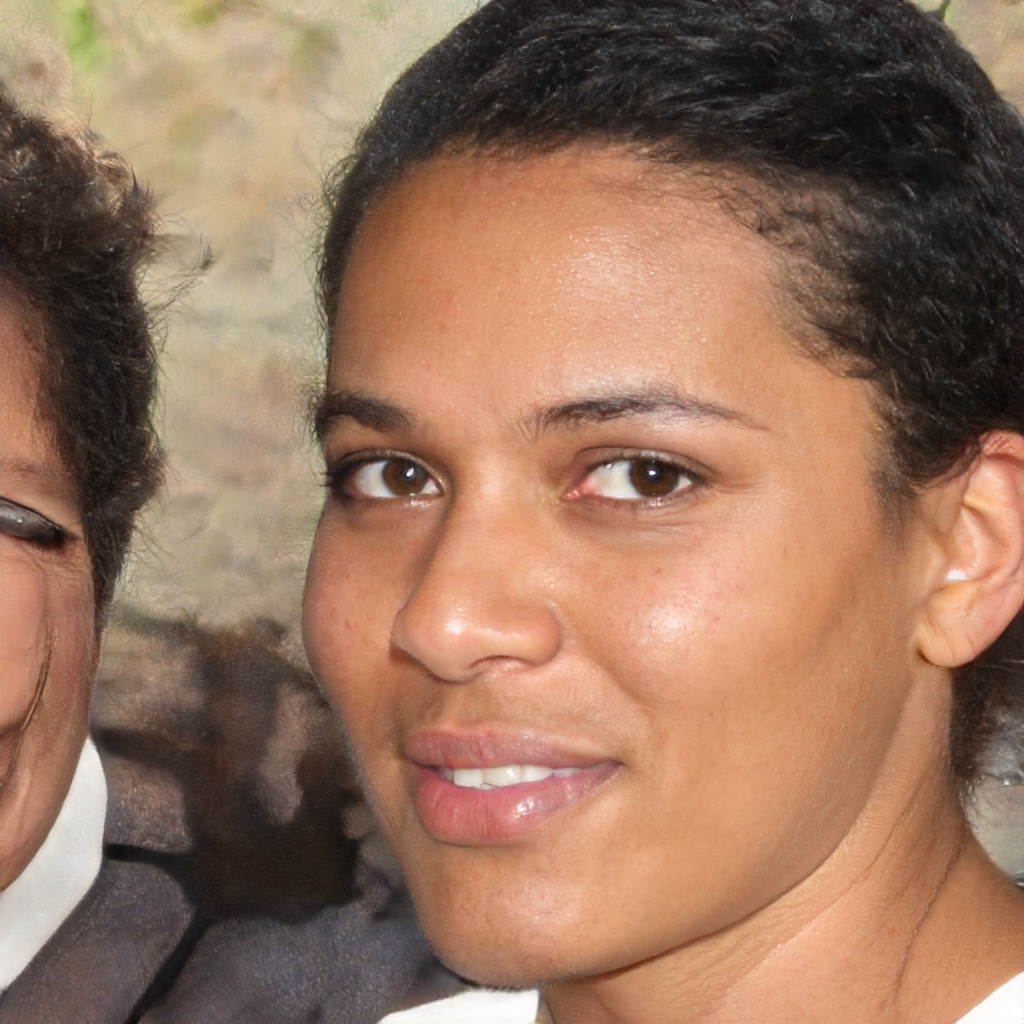
Portrait style: Real Portrait